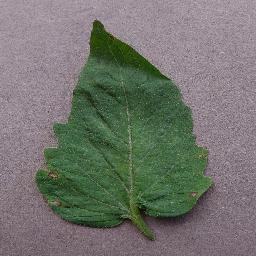
Label: Tomato___Target_Spot